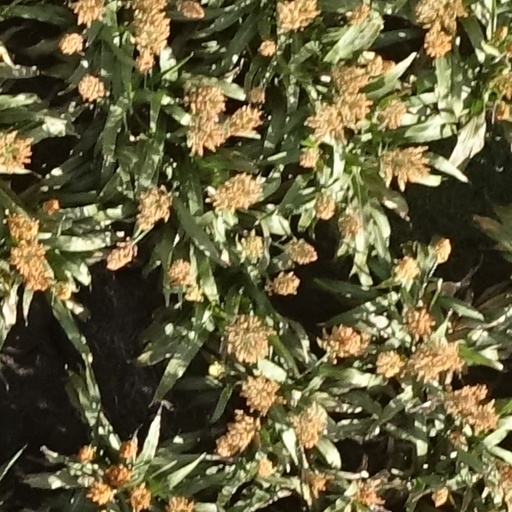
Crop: sorghum